History of the Hungary national football team

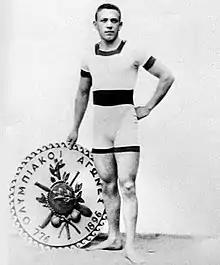
Alfréd Hajós, who won two gold medals in swimming in the first Olympic Games in 1896, was one of the first managers of the national team

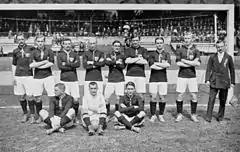
The Hungarian national team at the 1912 Summer Olympics

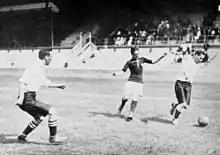
Hungary versus Great Britain at the 1912 Summer Olympics

The Hungary national football team first appeared at the Summer Olympic Games in 1912 in Stockholm, Sweden. The team had to ask for donations in order to be able to go to the games. Hungary played with England and lost 7–0 and thus were eliminated.